Lincolnshire lines of the Great Northern Railway

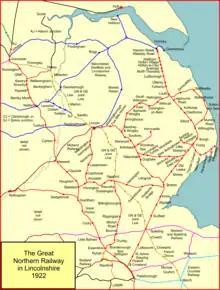
The GNR in 1922

By the Great Northern Railway (Doncaster to Gainsborough) Act 1864 (27 & 28 Vict. c. ccxliii) of 25 July 1864 the GNR at last obtained powers to build its Gainsborough to Doncaster line; it had been trying since 1847. It was authorised to raise £408,000 in share capital for the purpose.